Hideaki Anno

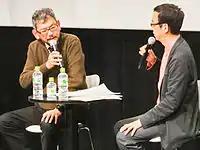
Anno with Ryūsuke Hikawa (October 30, 2014)

After "Evangelion", Anno directed the 1998 anime series "Kareshi Kanojo no Jijō" ("Kare Kano" for short, also known in English as "His and Her Circumstances"), the first Gainax television series to be directly adapted from previously written material. During the production of "Kare Kano", Anno became frustrated with the restrictions placed on the show by TV Tokyo after the Pokémon seizure incident and has rarely directed television anime since then. The director has also made forays into live-action films, beginning with "Love & Pop" (1998), a cinéma vérité-style film about enjo kosai ("compensated dating", a form of teenage prostitution) in Japan, of which a major portion was shot on miniature digital cameras with constantly shifting aspect ratios. He won Best New Director Award at 1998 Yokohama Film Festival for the film. Asumi Miwa who played the lead role won Best New Talent award. He and his friend Masayuki also directed the documentary "GAMERA1999" which documented the production of "". His second live-action film, "Shiki-Jitsu" (2000) (""Ritual Day"" or ""Ceremonial Day""), is the story of a burnt-out former animation director (played by popular indie director Shunji Iwai) who falls in love with a woman disconnected from reality. Though an experimental work like "Love & Pop", this film was shot using the more traditional aspect ratio and has a generally more polished presentation, eschewing the cinéma vérité grittiness of Anno's first live-action film. This movie earned him Best Artistic Contribution Award at Tokyo International Film Festival and very positive reviews.